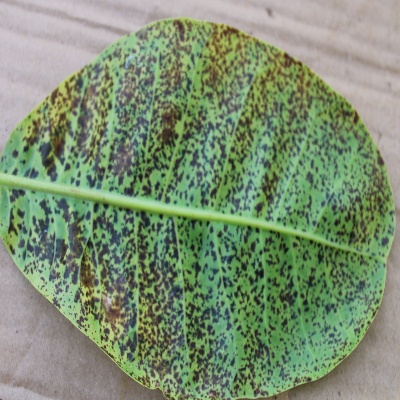
Crop: Cashew
Condition: anthracnose